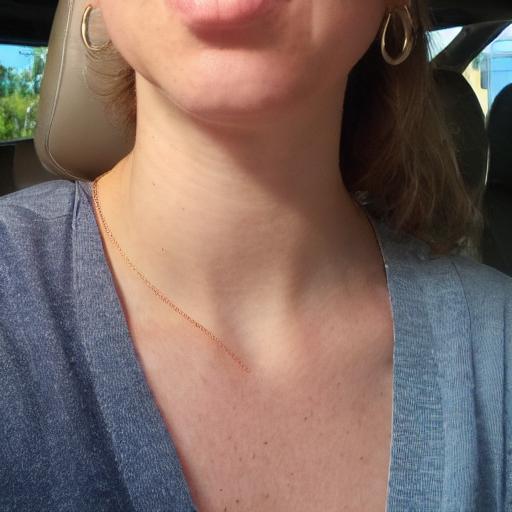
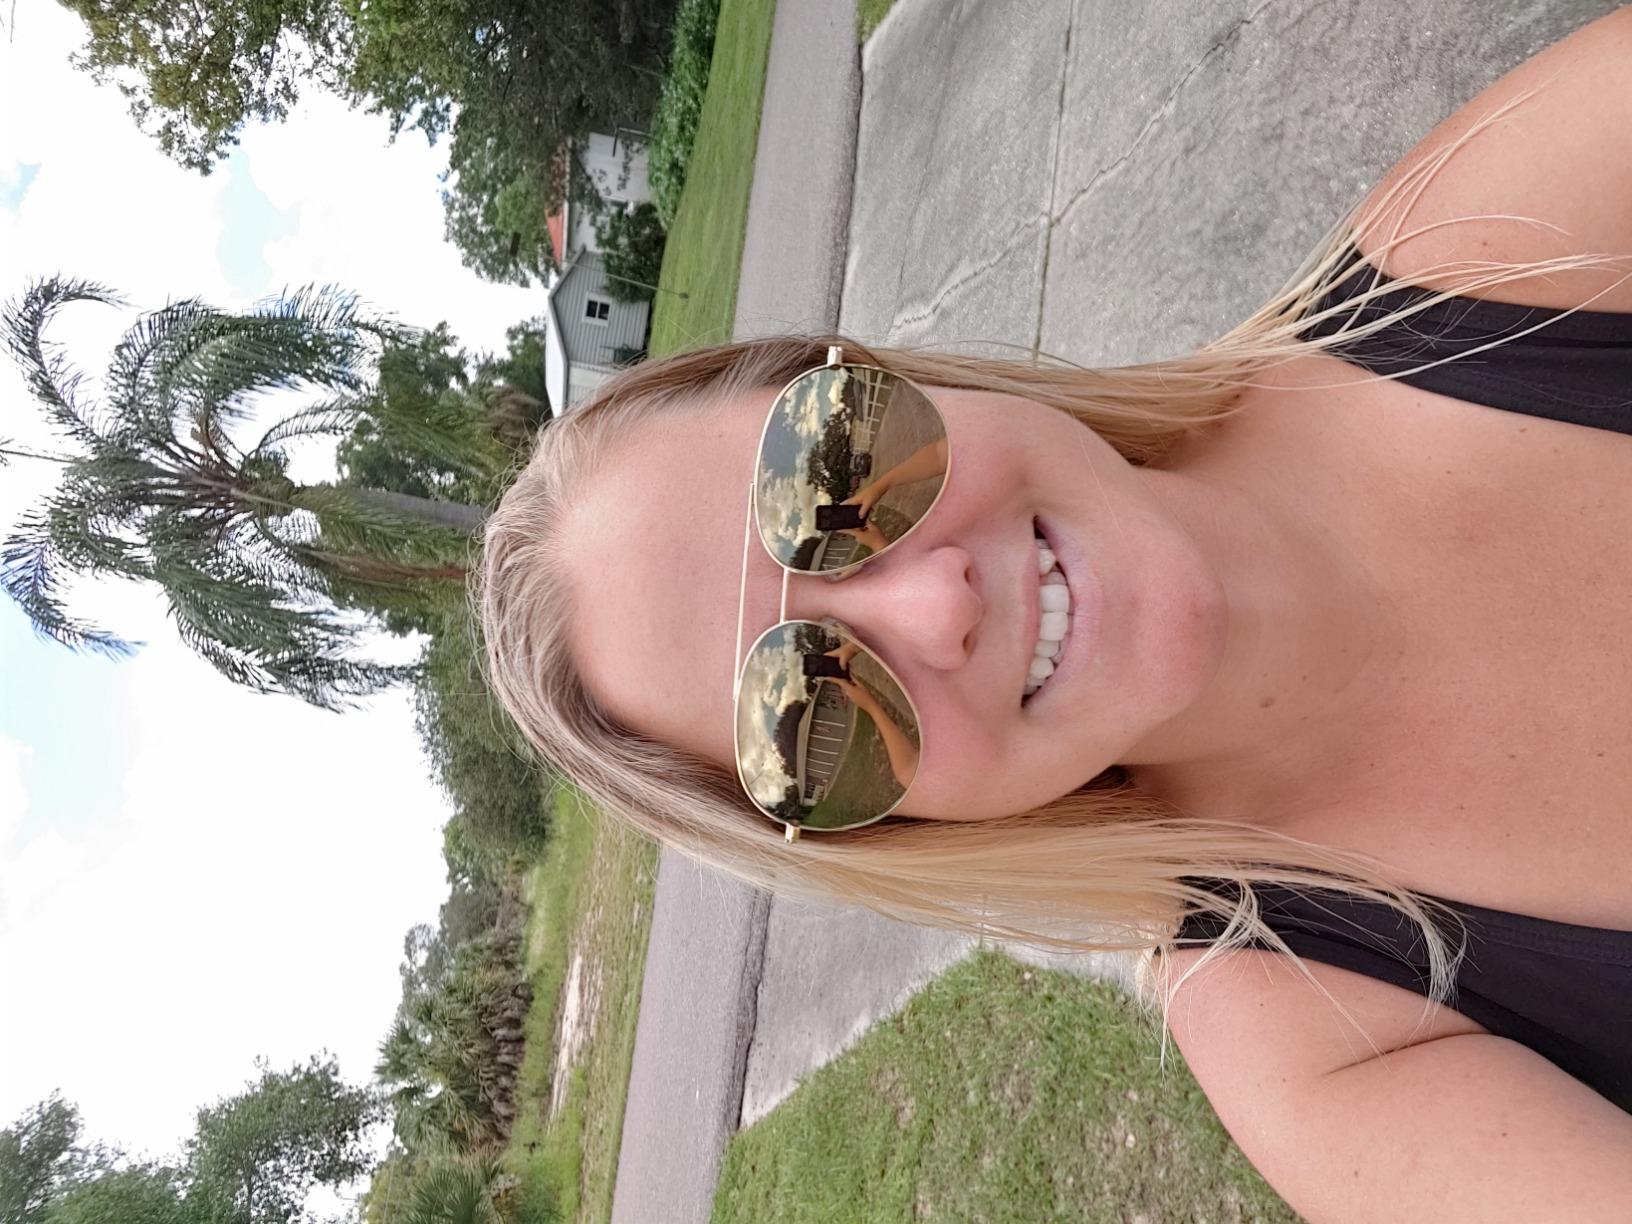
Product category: accessories_sunglasses
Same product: no